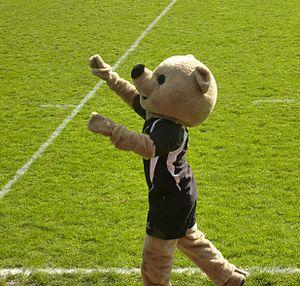
La mascotte Kitunours du Royal Kituro Royal Club.
Le Royal Kituro Rugby Club est un club de rugby à XV belge évoluant en 2018-2019 en Division 1 senior, soit le plus haut niveau national belge de rugby à XV. Il est basé à Schaerbeek, Bruxelles.